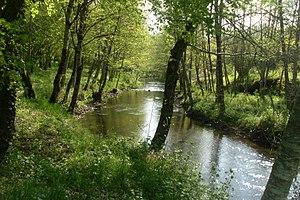
L'Issoire à Brillac
L'Issoire est une rivière française qui coule dans les départements de la Haute-Vienne et de la Charente. C'est un affluent de la Vienne, c'est-à-dire un sous-affluent de la Loire.